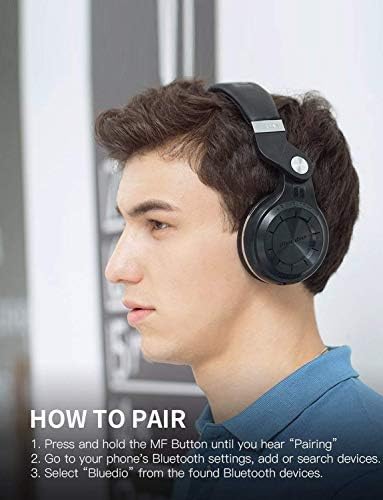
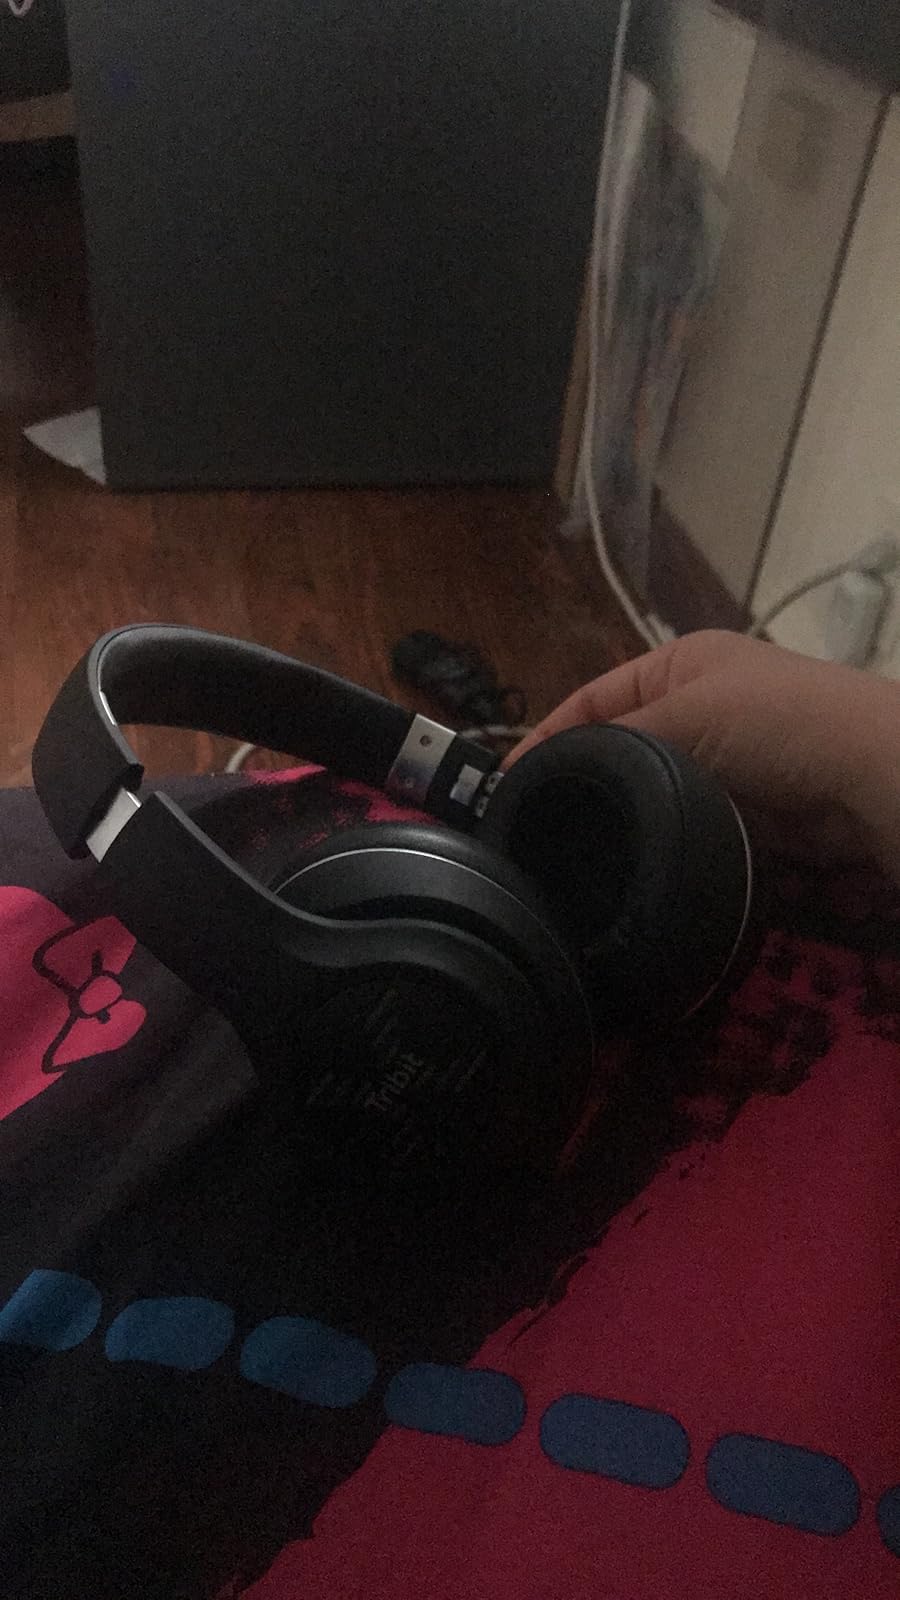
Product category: headphones
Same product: no